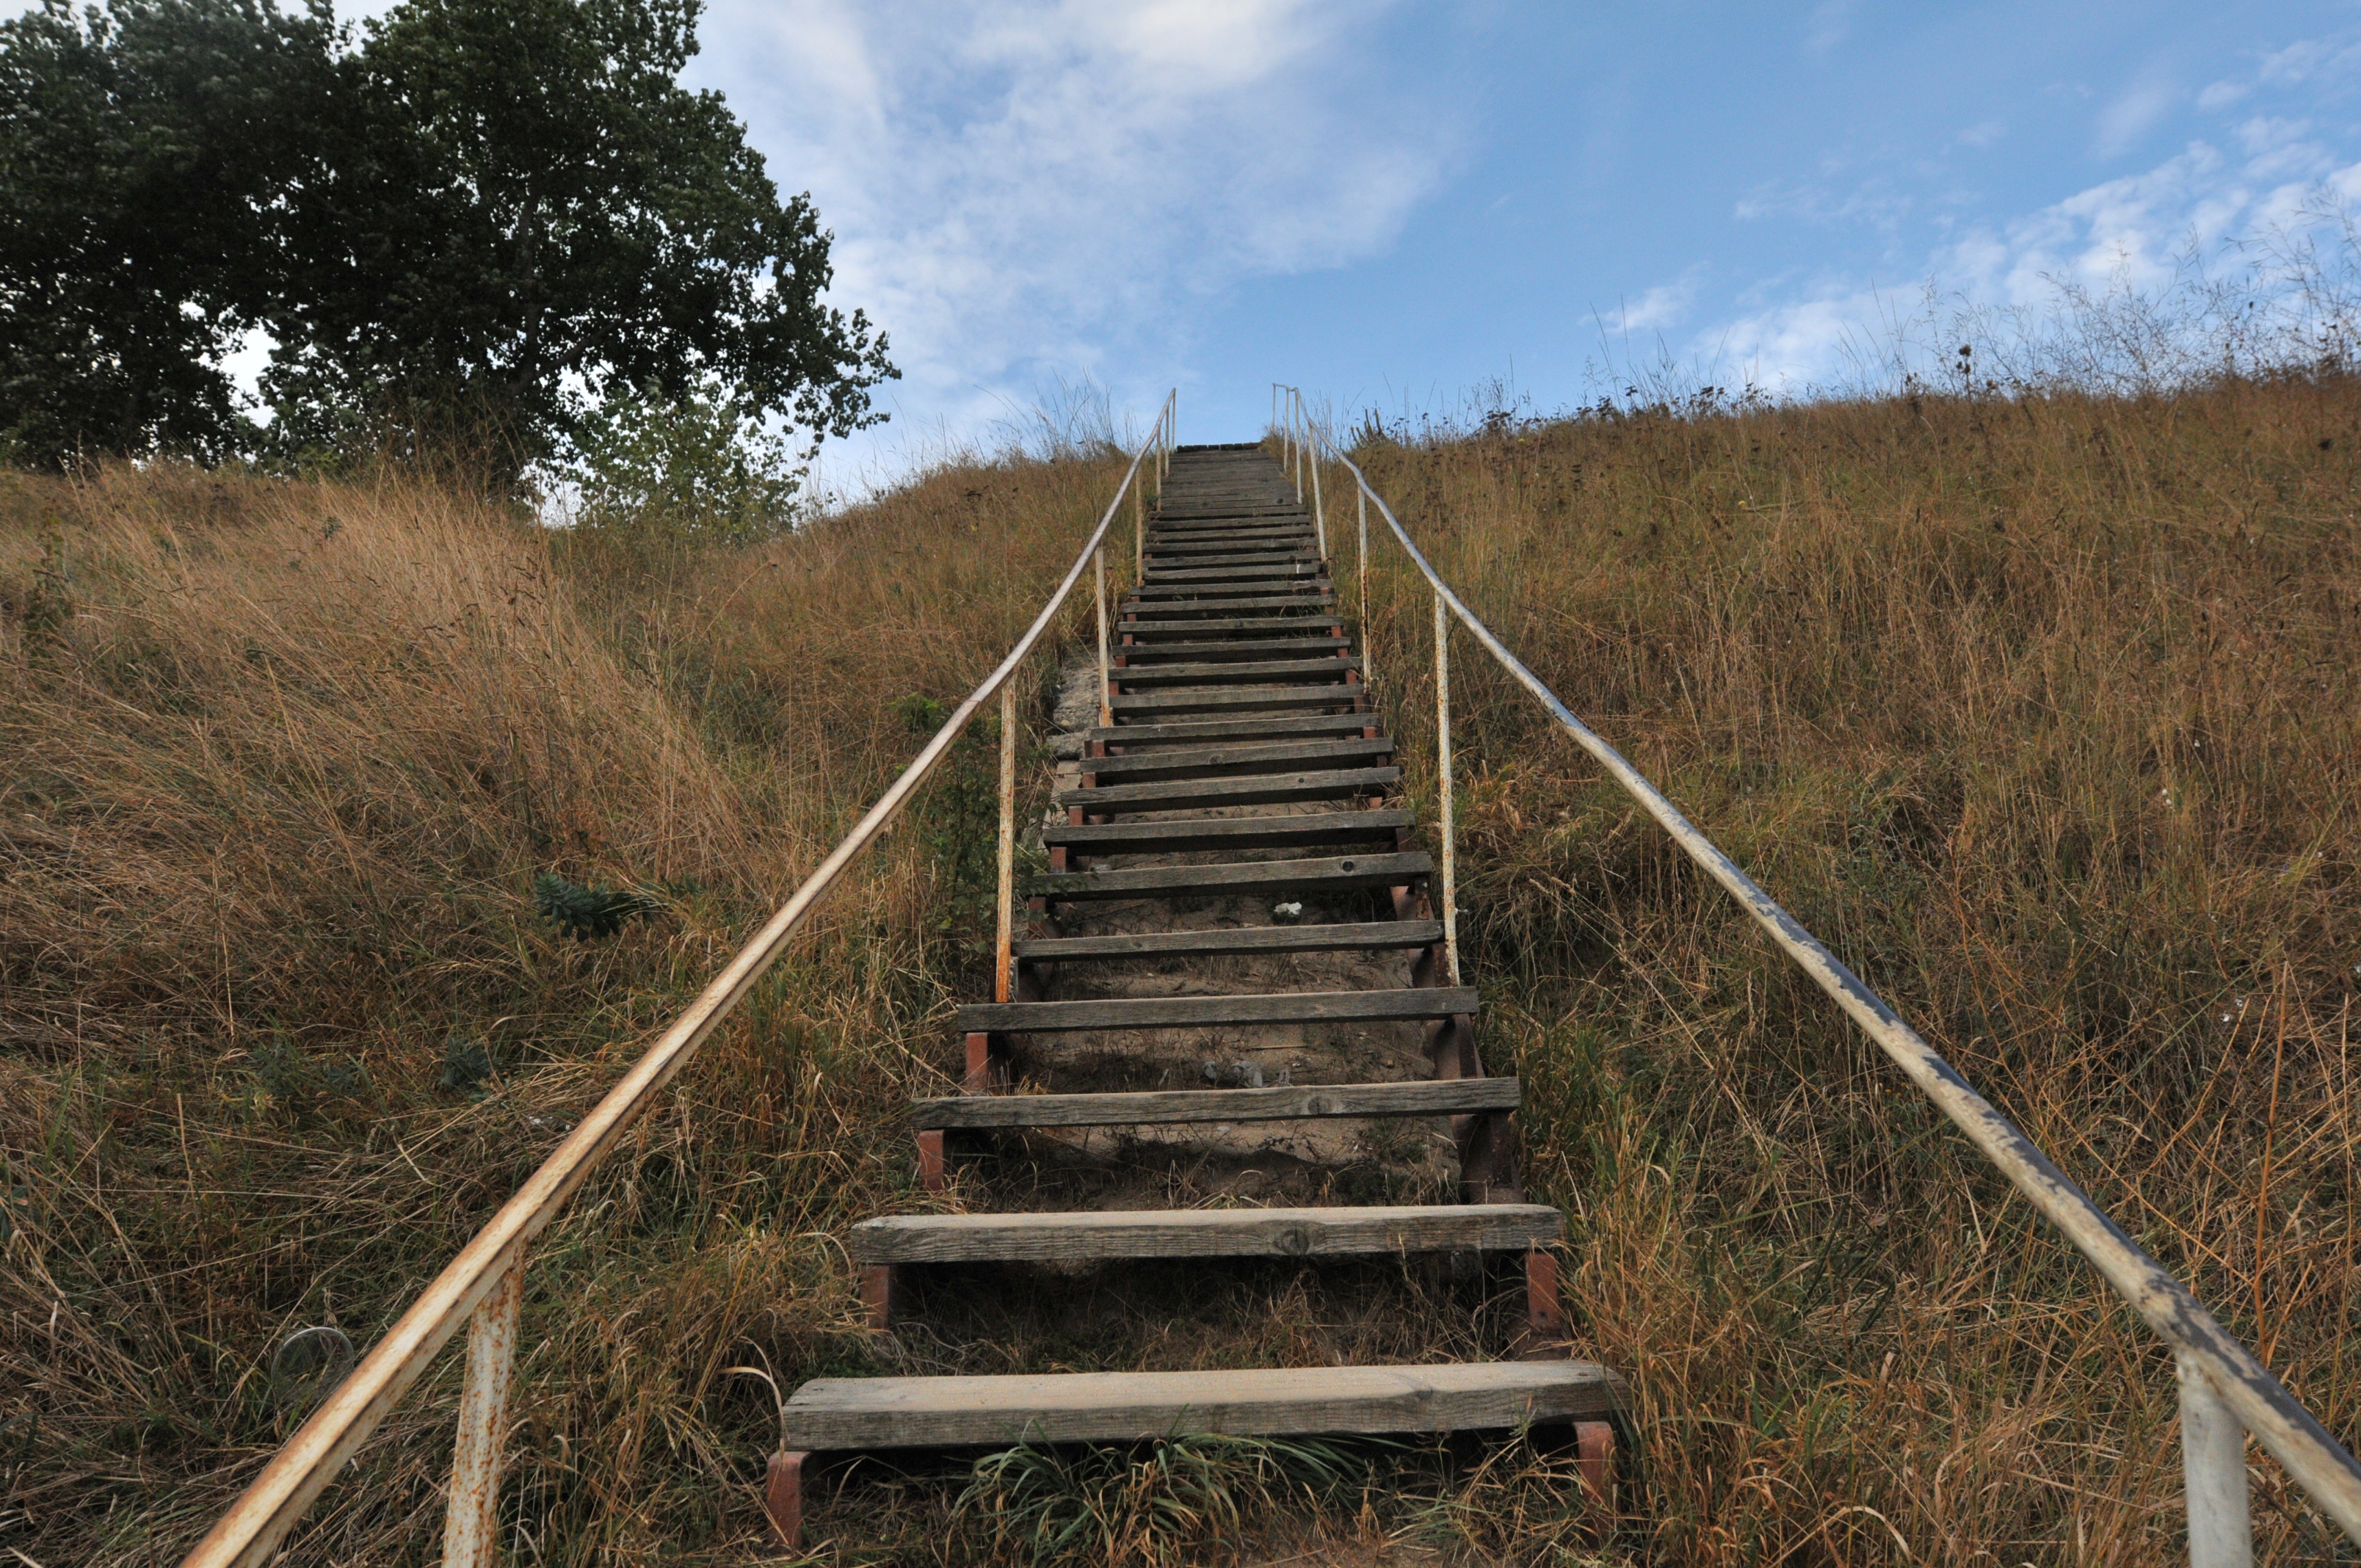
natural, sky, cloud, wood, natural landscape, plant, thoroughfare, tree, track, parallel, grass, landscape, road, grass family, trail, stairs, forest, railway, symmetry, nonbuilding structure, soil, bridge, slope, horizon, prairie, walkway, path, dirt road, transport, metal, twig